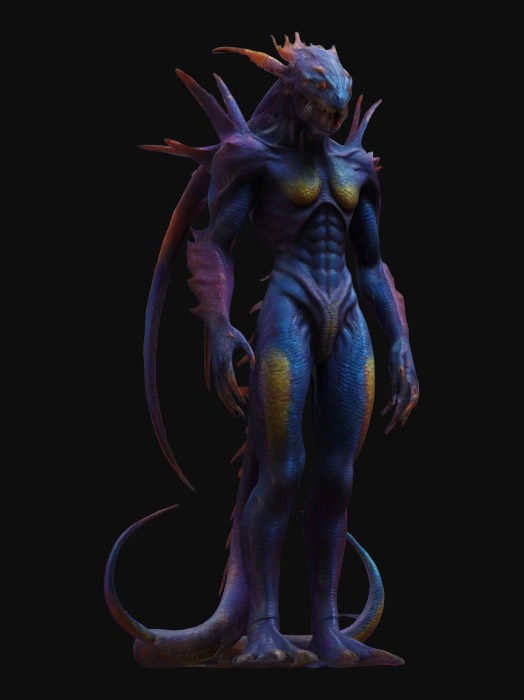
미적 점수 (1~10점): 8